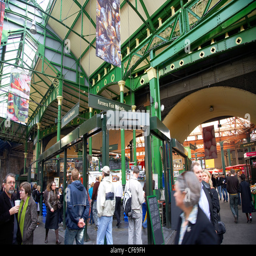
an interior view of stalls and customers